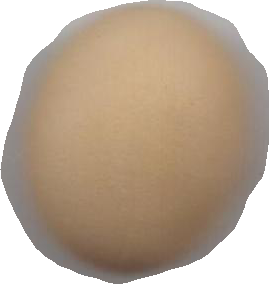
Variety: Grobogan